Filipinos in Saudi Arabia

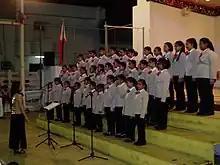
Serenata, a children's choir composed of Filipino school children in Jeddah

As of February 2006, about 75% of the Philippine international schools represented by the Commission on Filipinos Overseas (CFO) were located in Saudi Arabia. Community-owned Philippine schools, including the International Philippine School in Al Khobar (IPSA), the International Philippine School in Jeddah (IPSJ), and International Philippine School in Riyadh (IPSR), were by 2006 managed by independent school boards but were initially managed by the diplomatic missions themselves. As of 2006, Riyadh has 13 Philippine private schools and Jeddah has five Philippine private schools.